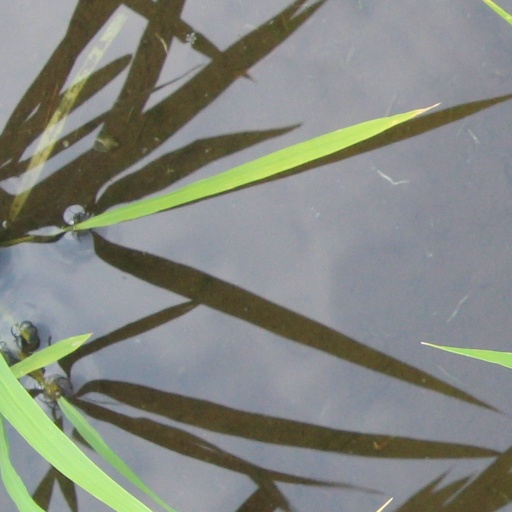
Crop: rice